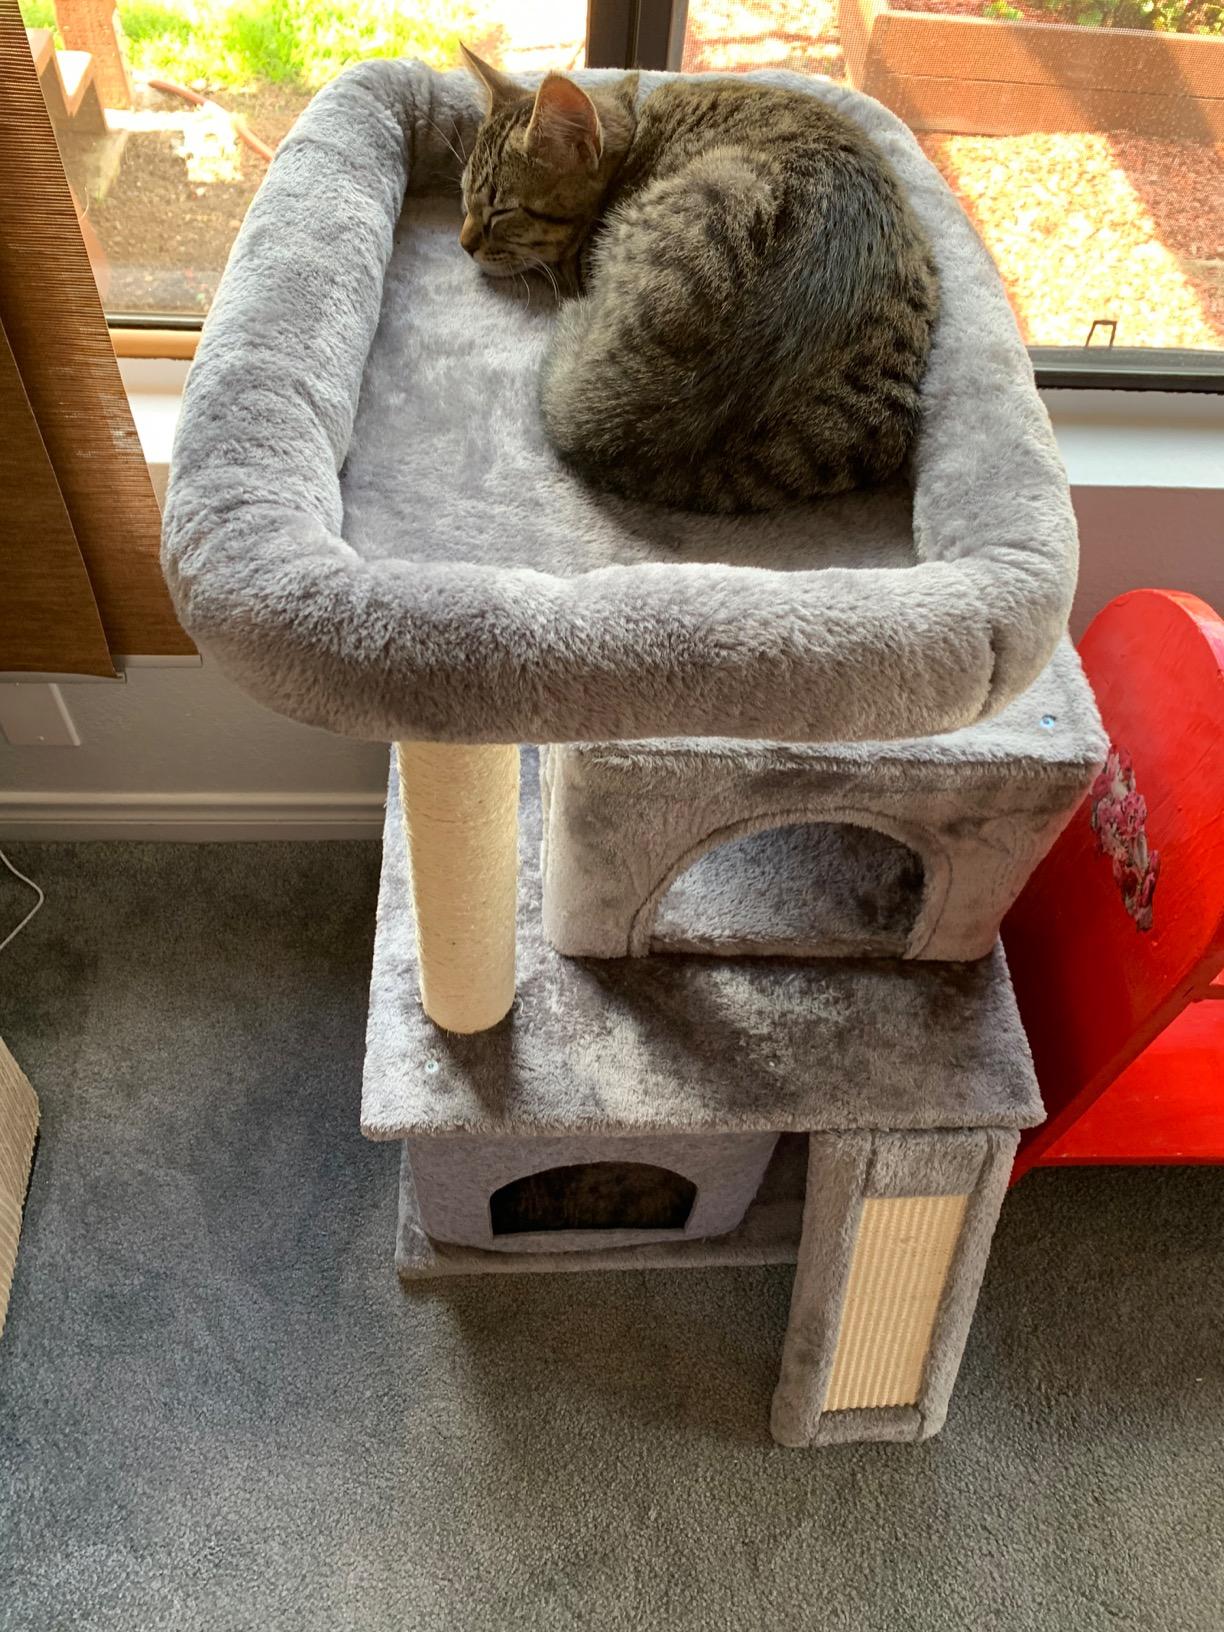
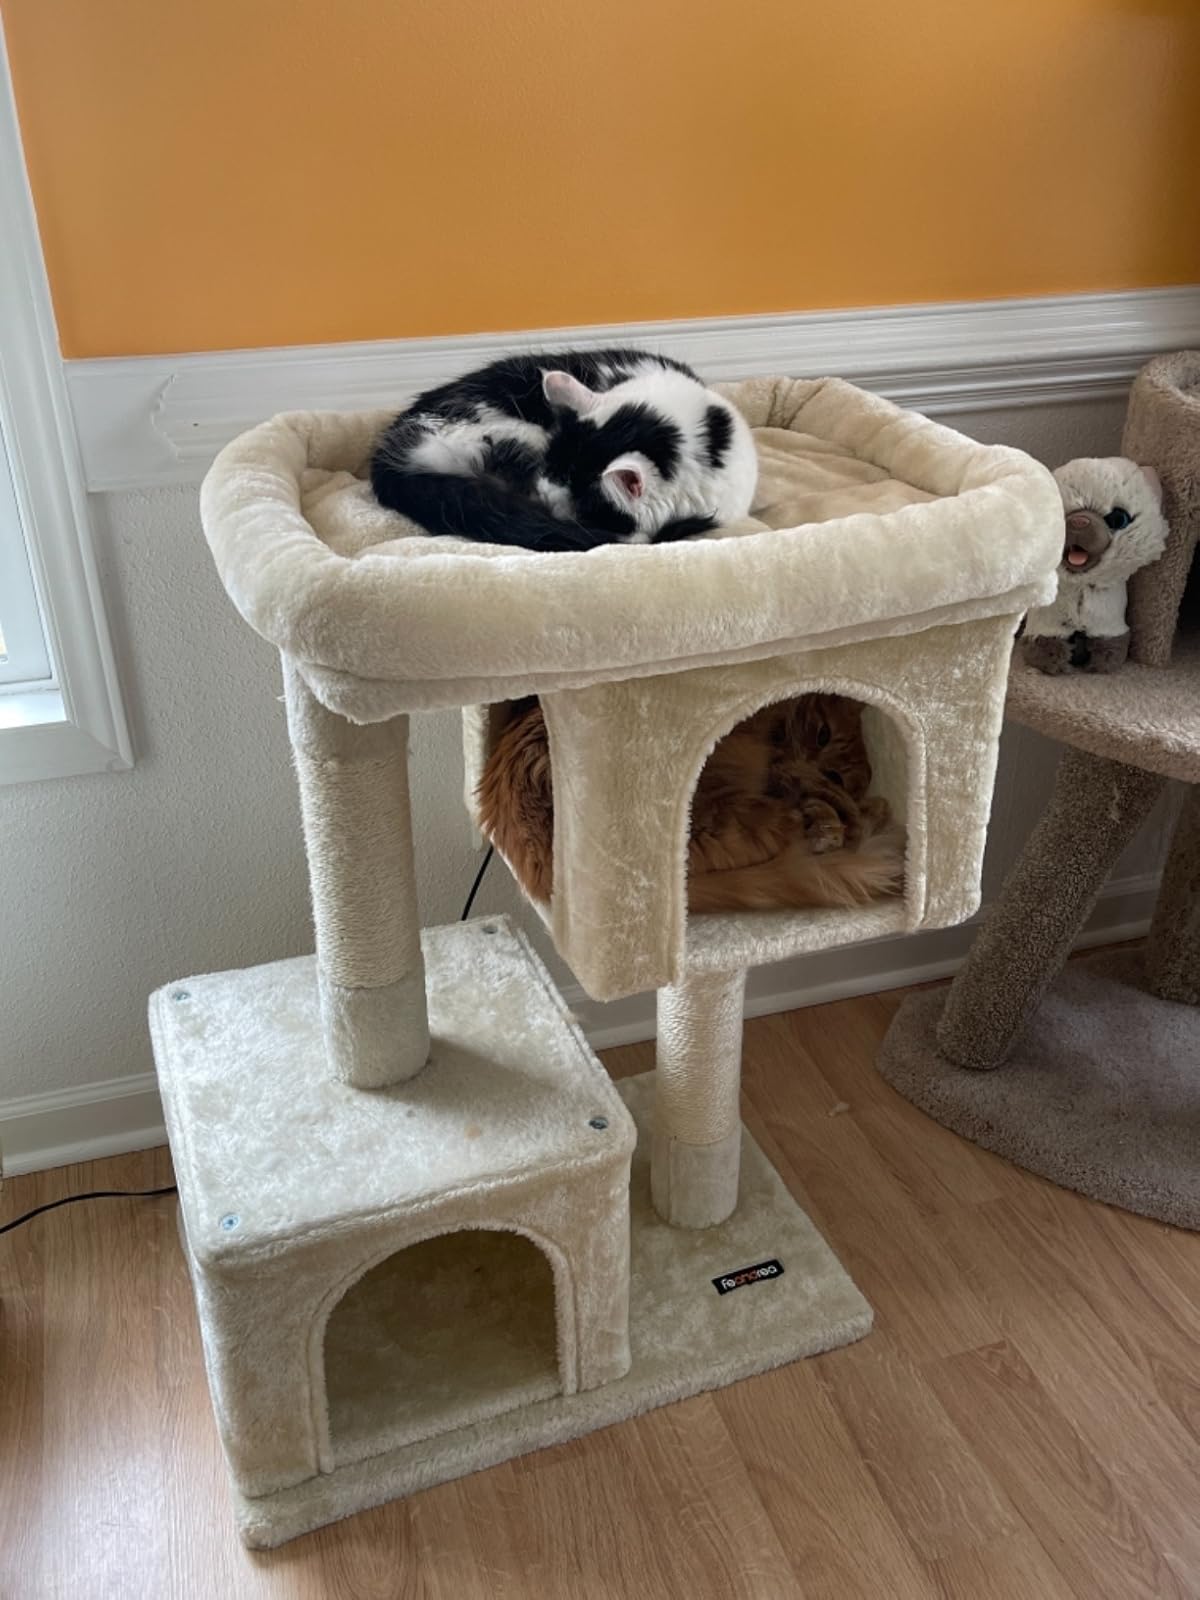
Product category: items_cat tree
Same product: no